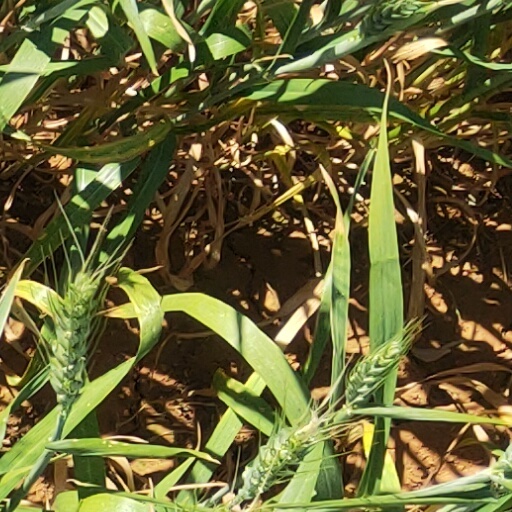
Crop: wheat